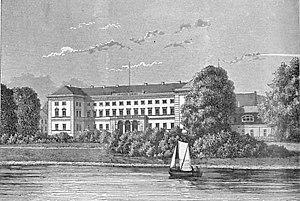
L’Académie de Soro ou Regia et equestris Academia Sorana, en danois moderne Sorø Akademi, est une école secondaire fondée en 1586 par Frédéric II de Danemark à Sorø dans l'île de Seeland.